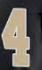
Number: 4